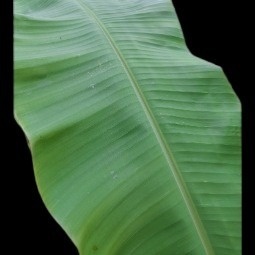
Label: Calcium